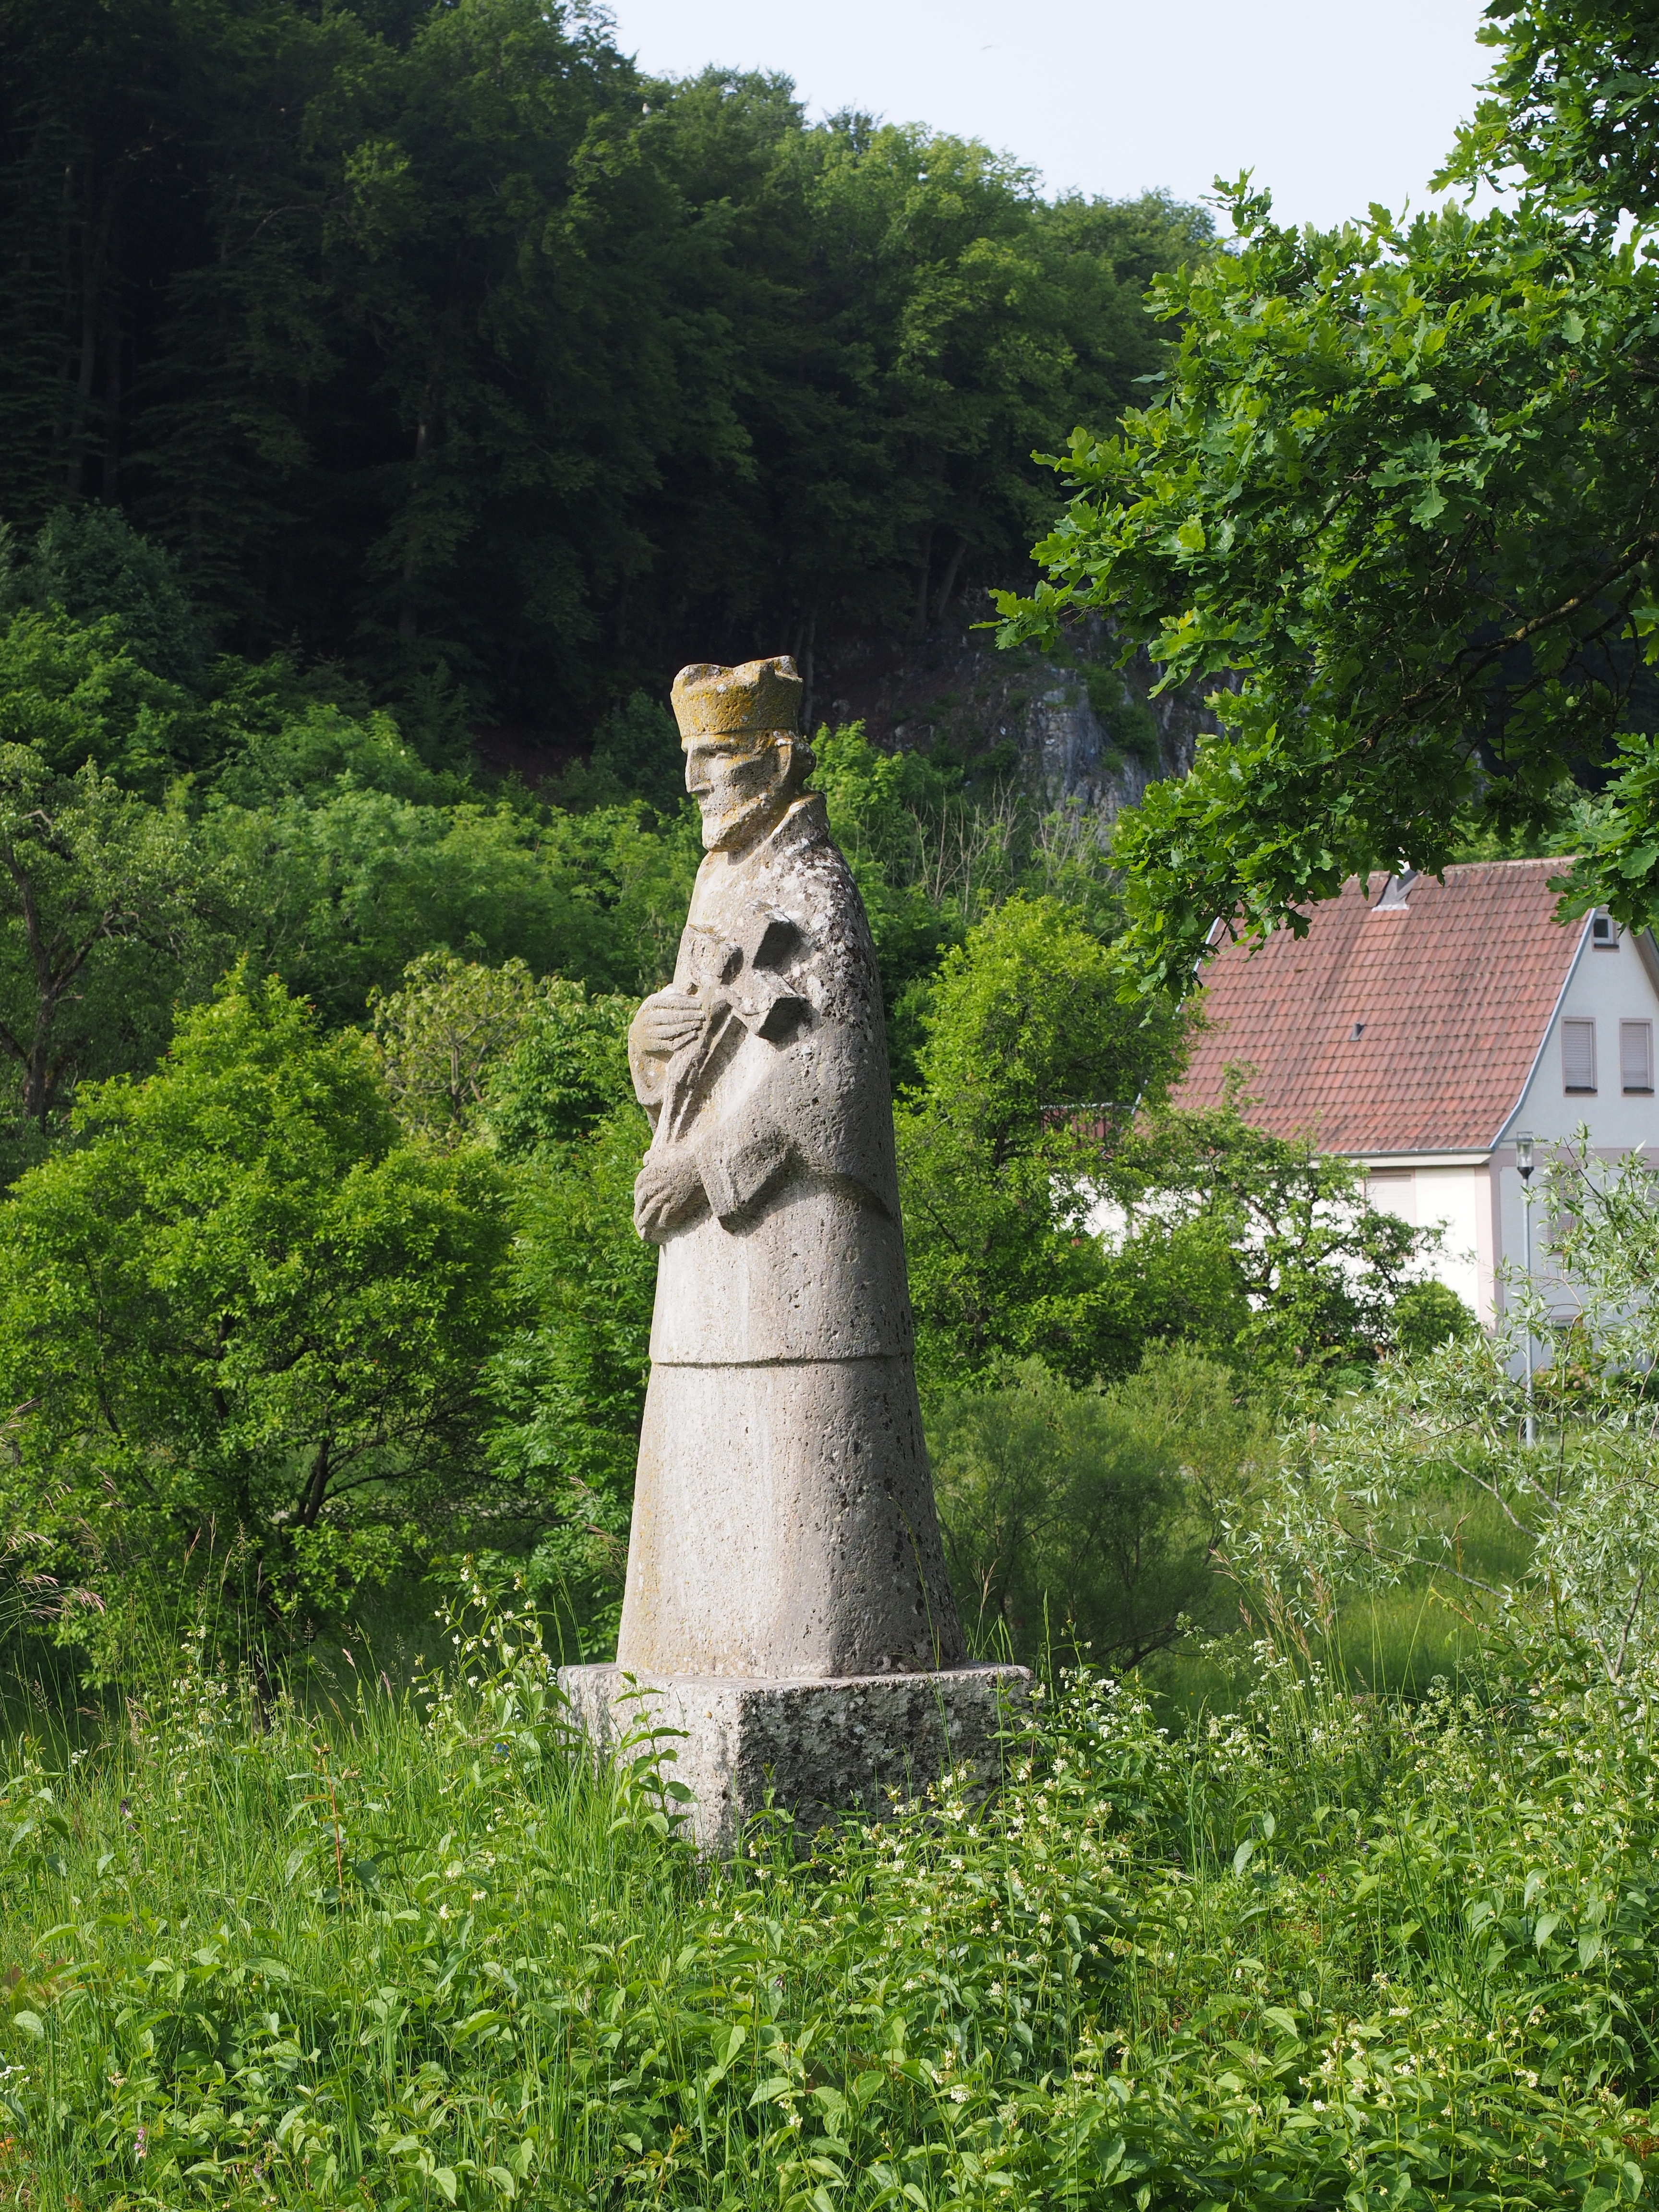
tree, flower, monument, statue, park, botany, garden, sculpture, memorial, art, figure, holy, stone figure, rural area, crusader, rechtenstein